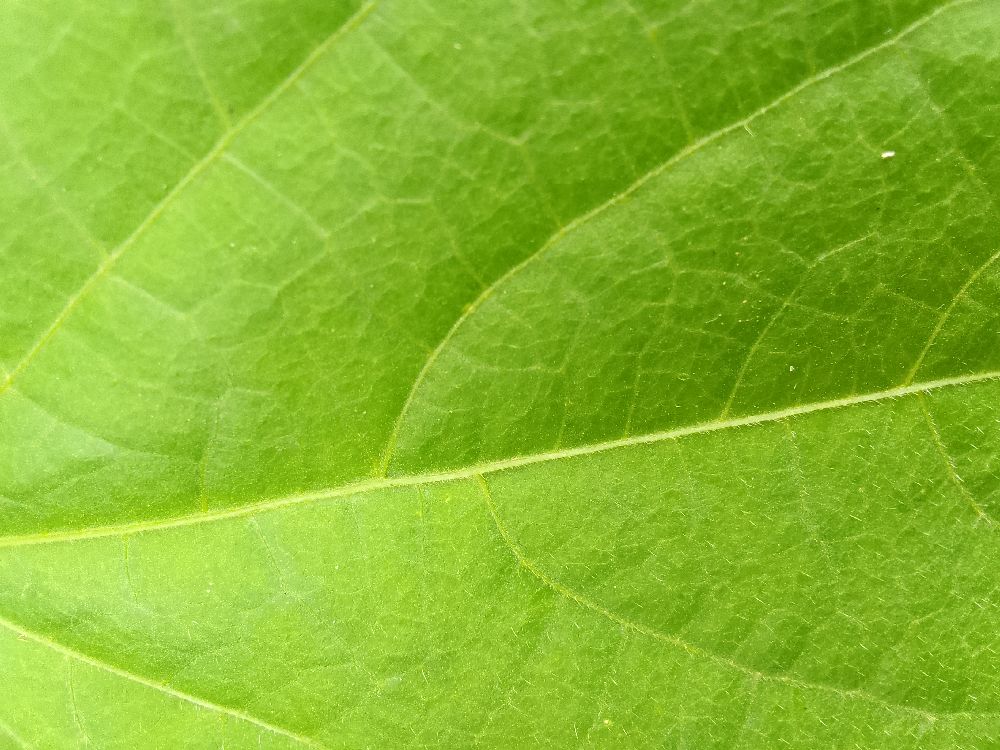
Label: healthy